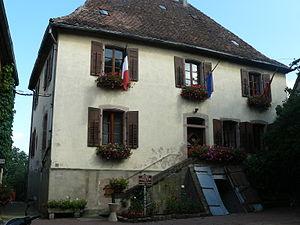
Mairie-Presbytère